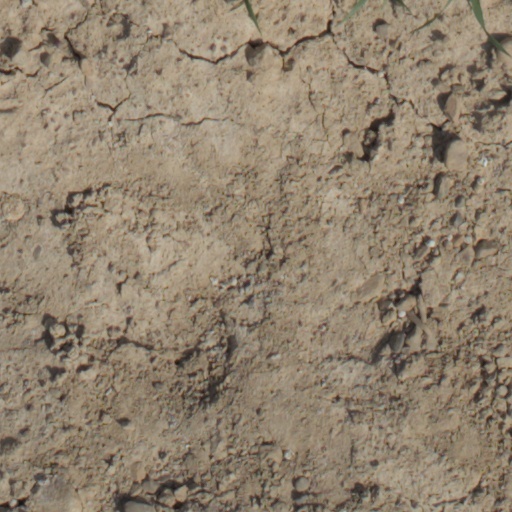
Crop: wheat